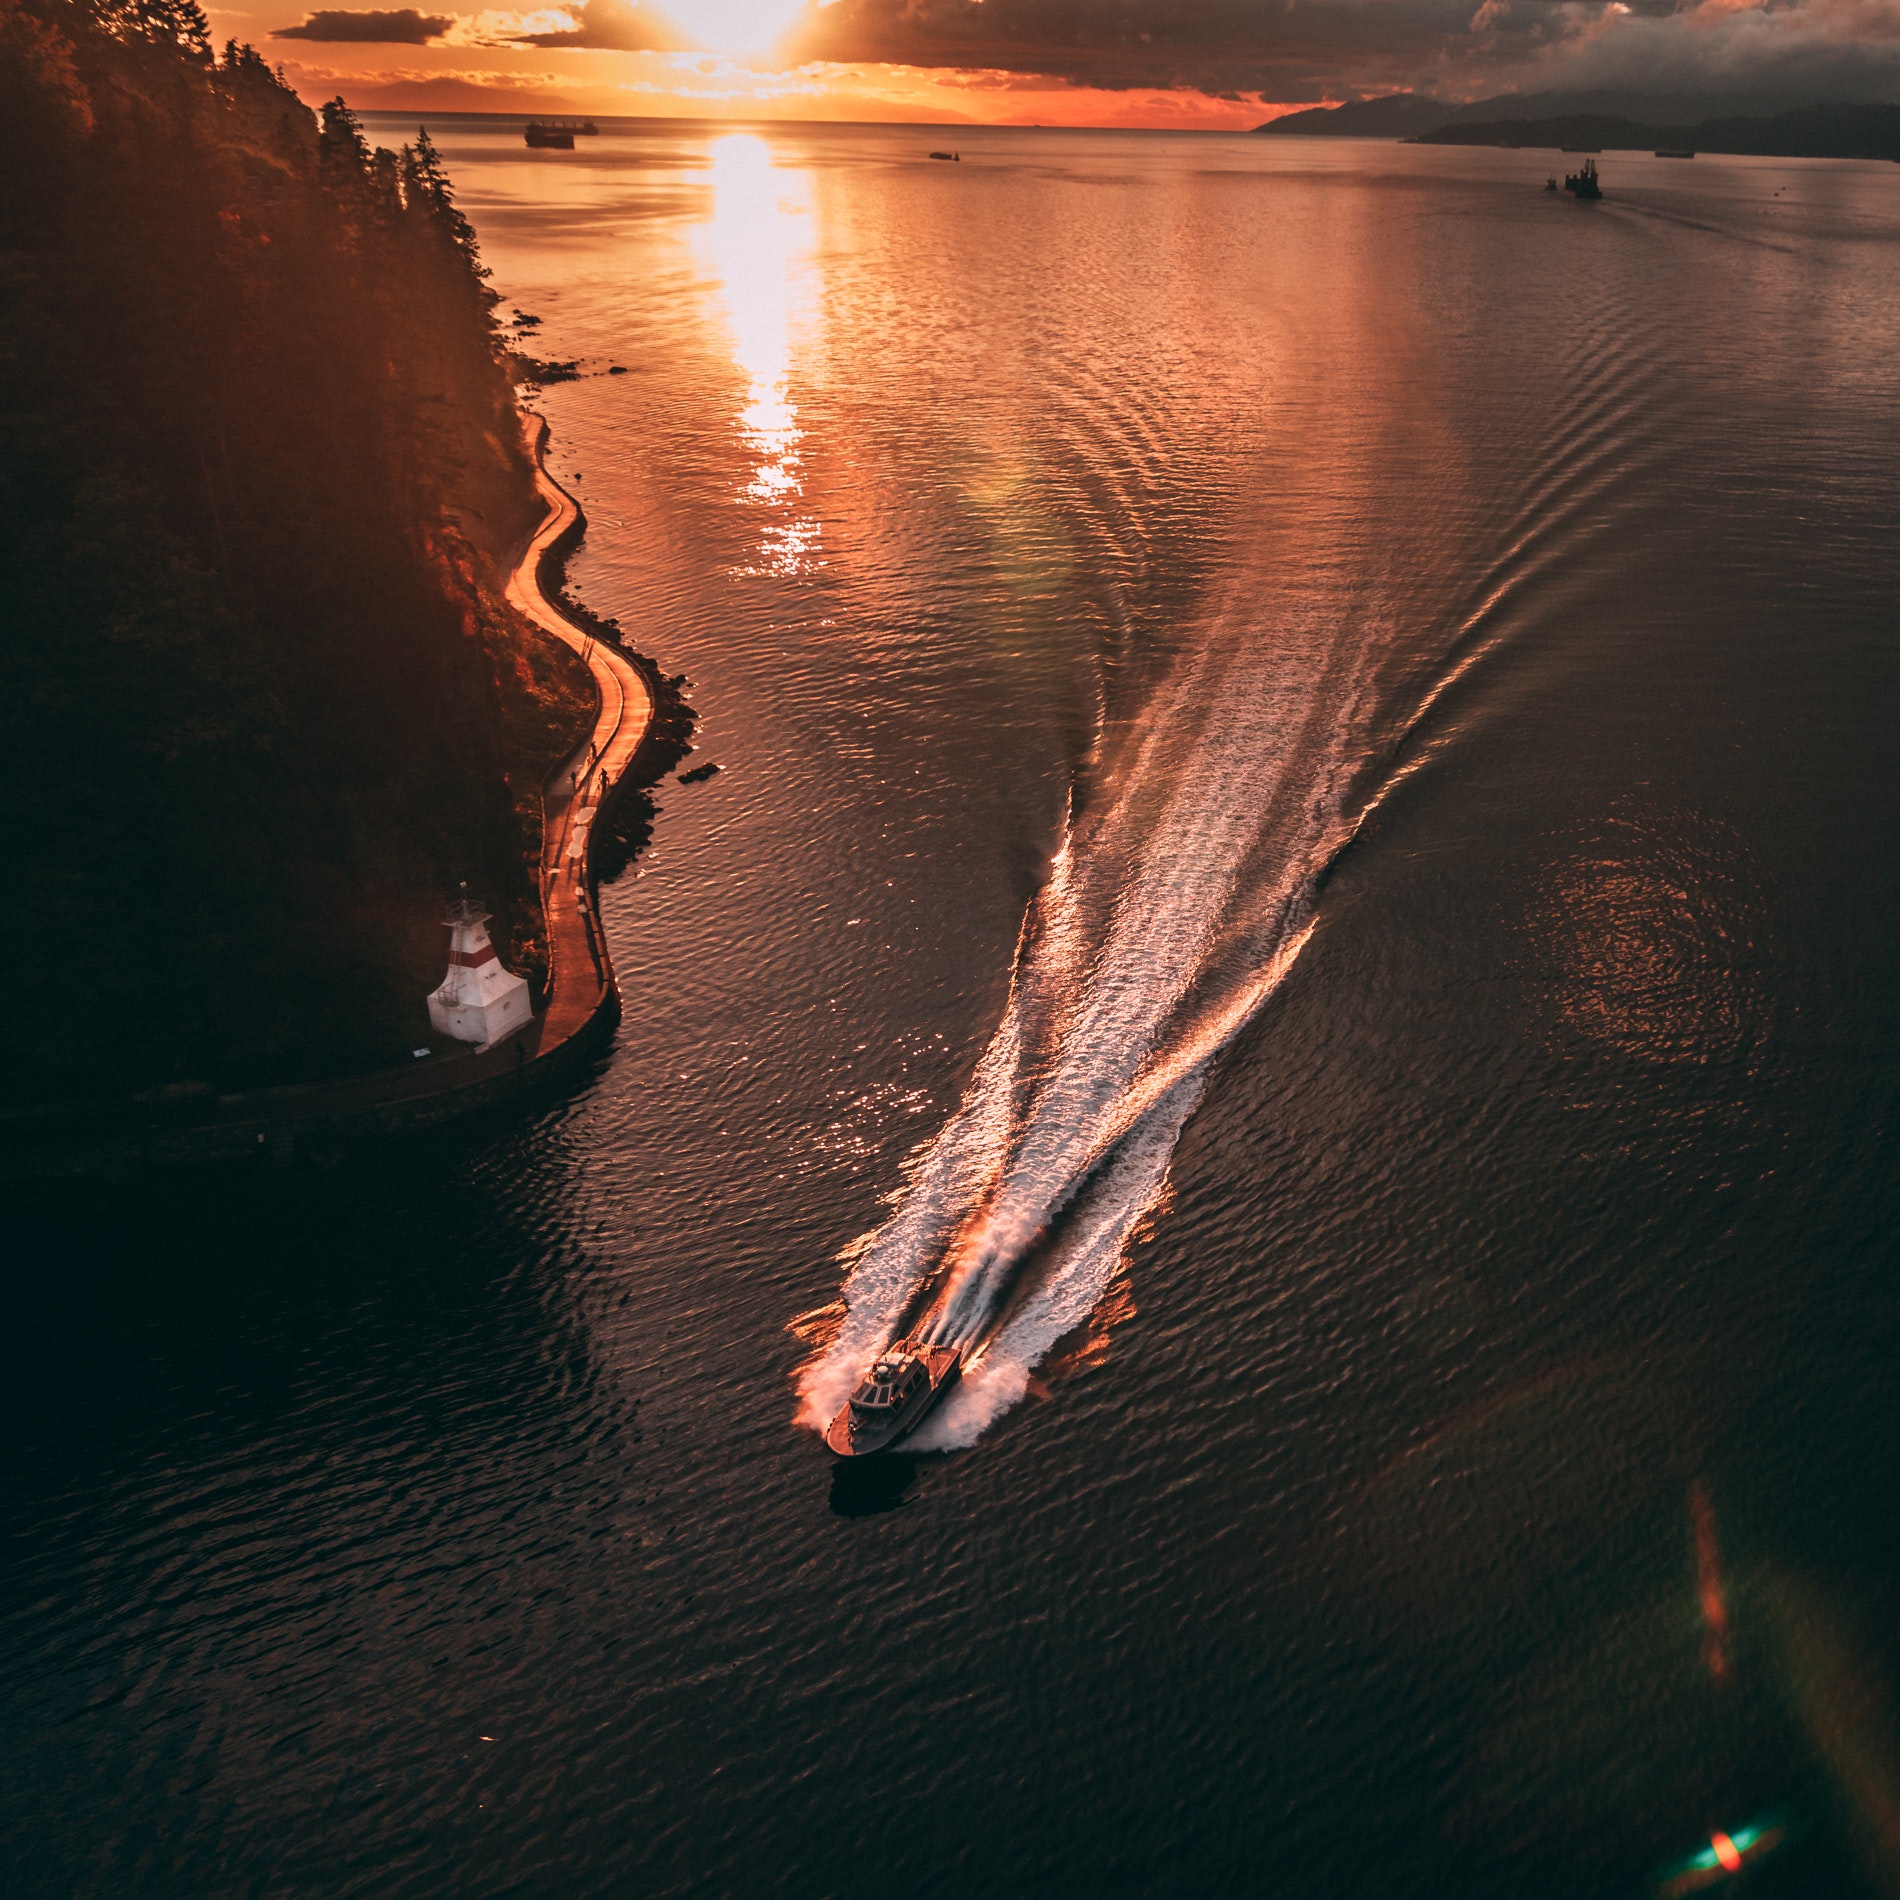
water, sky, reflection, water resources, light, calm, cloud, morning, tree, sunset, sea, evening, wave, sunlight, horizon, lake, river, photography, wood, night, ocean, branch, winter, ice, sound, dusk, channel, world